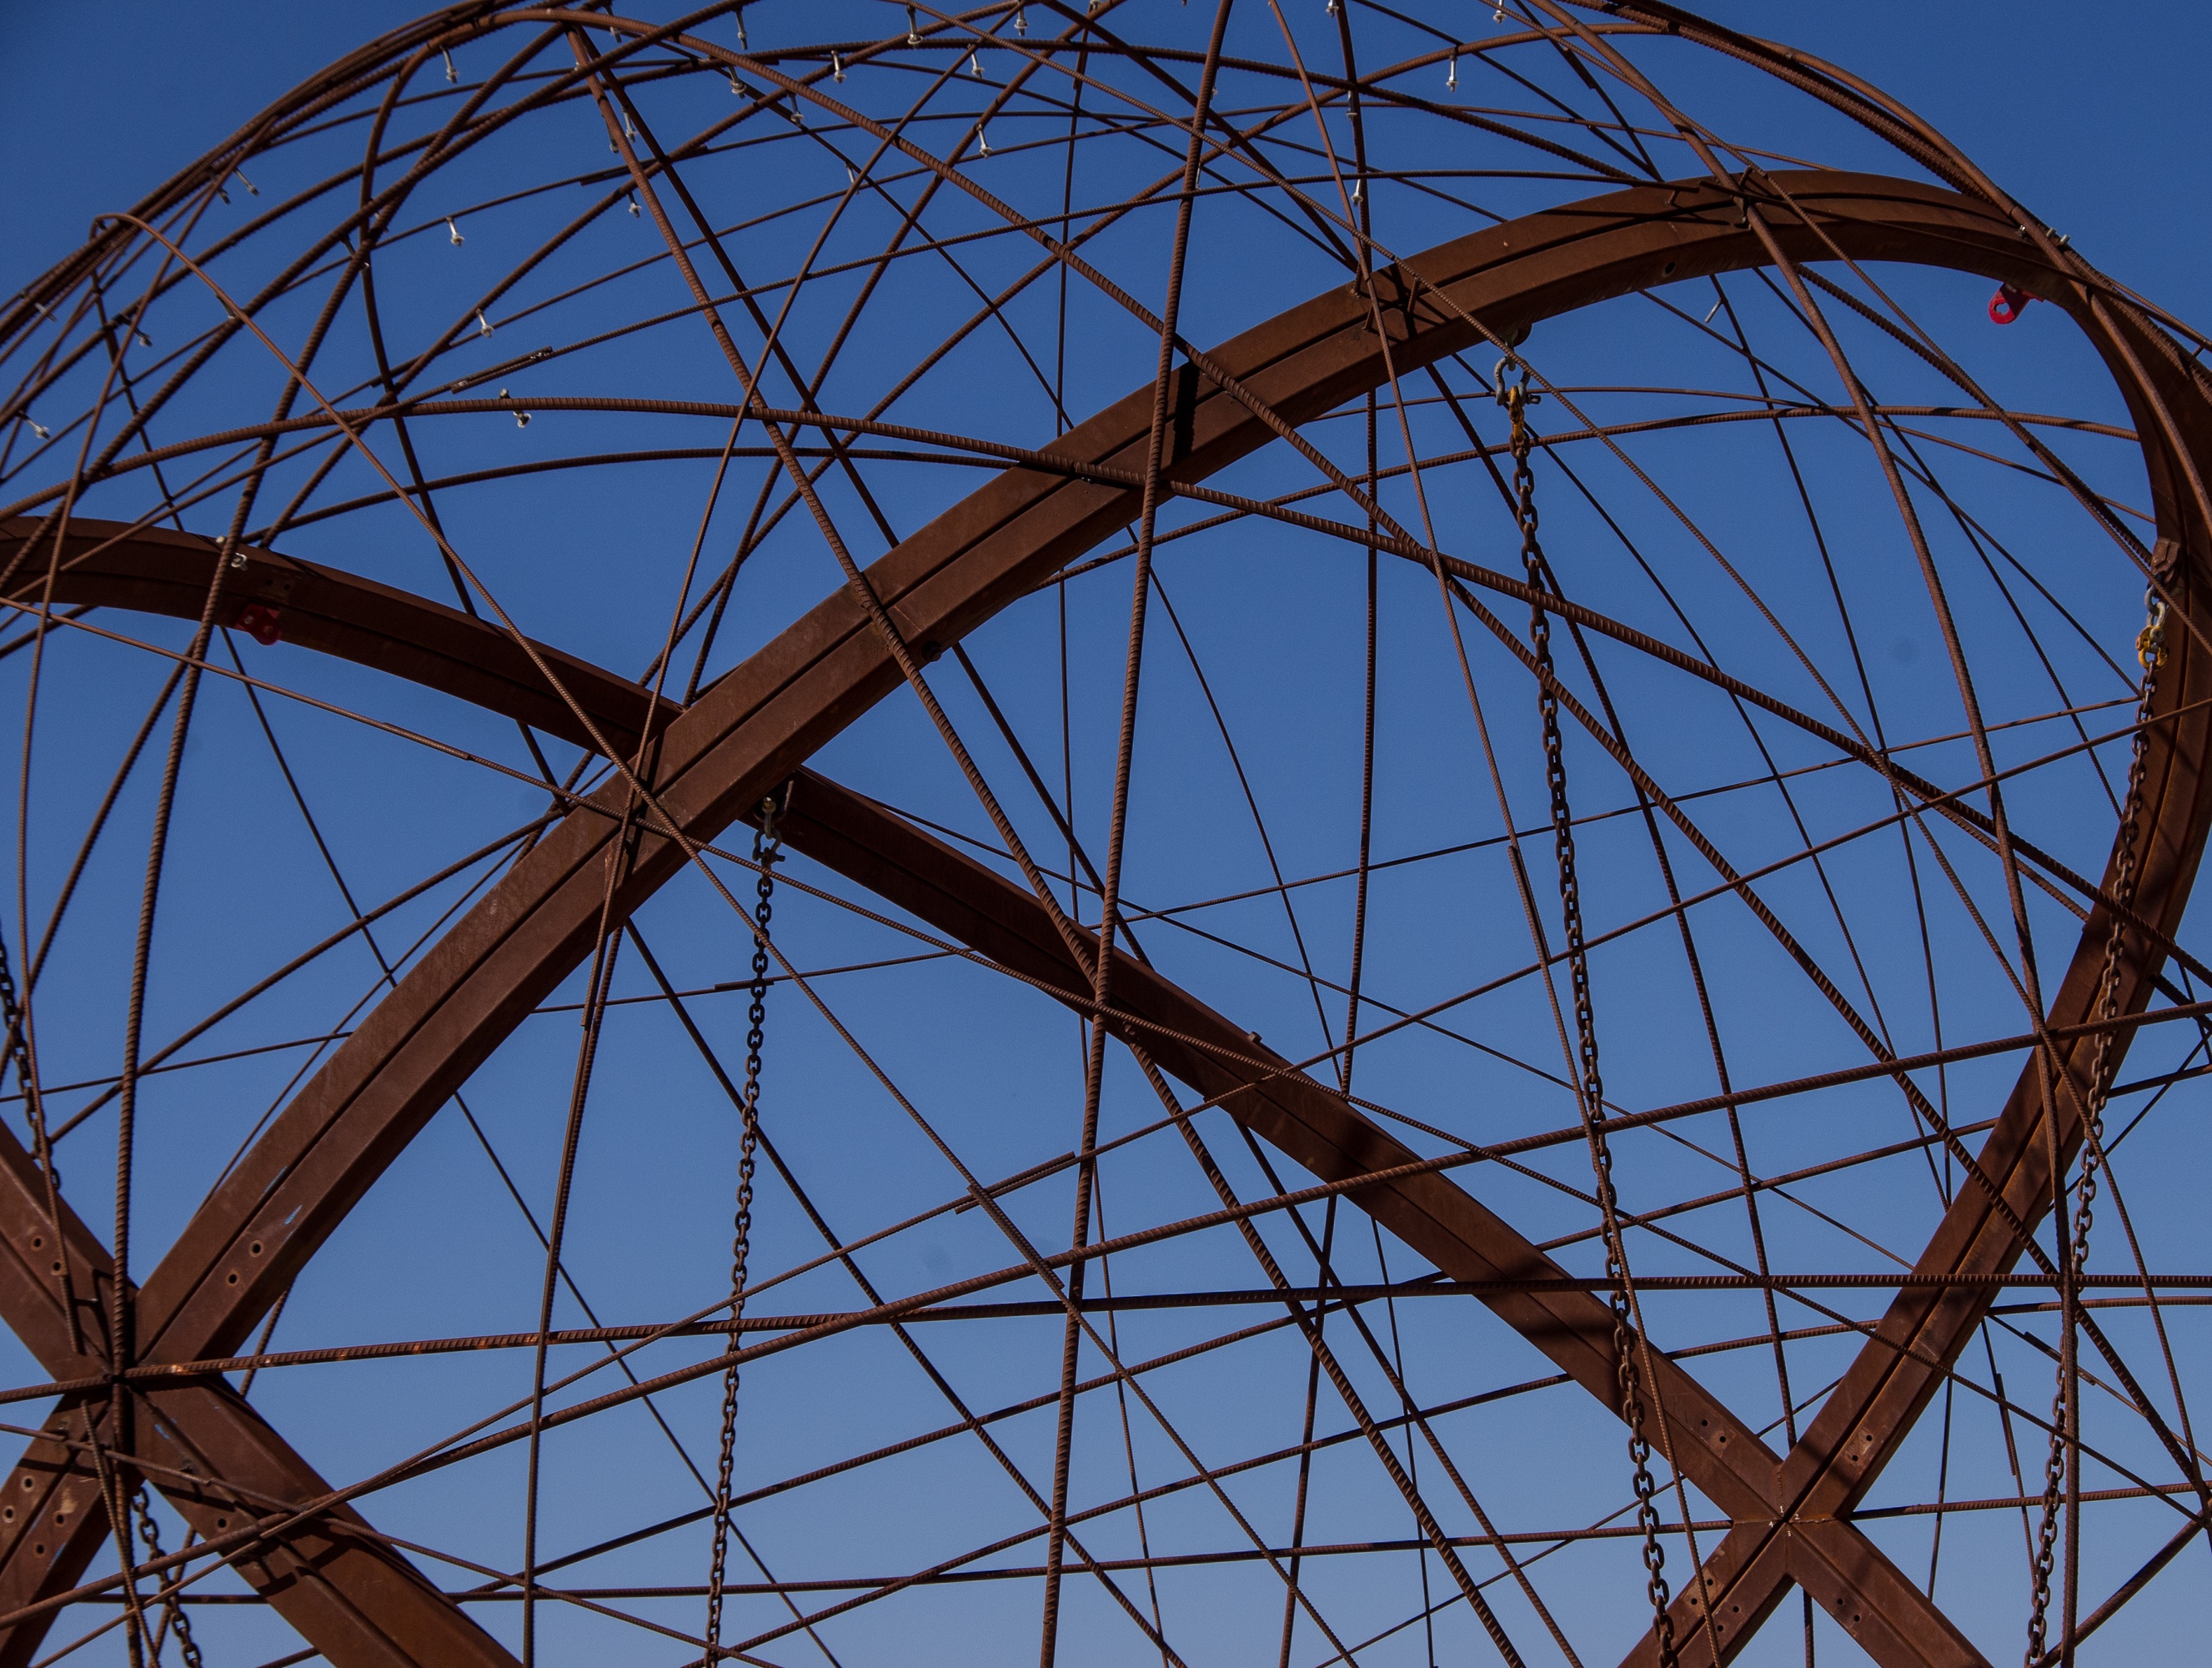
abstract, architecture, structure, sky, wheel, recreation, line, ferris wheel, tower, metal, blue, modern, australia, sculpture, art, symmetry, sphere, tourist attraction, dome, contemporary, exhibition, outdoor recreation